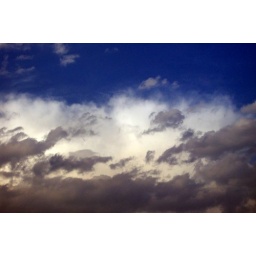
clouds in the deep blue sky